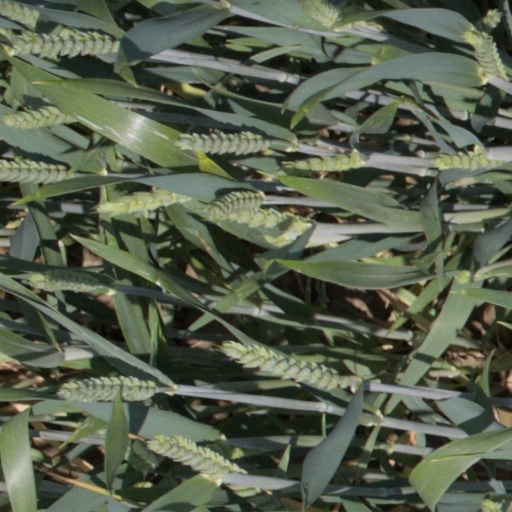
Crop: wheat